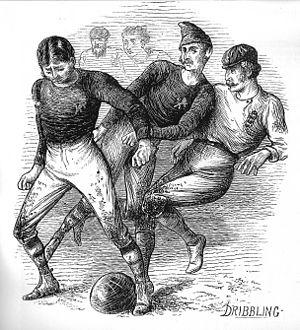
Le match Écosse — Angleterre du 30 novembre 1872 est un match de football entre l'Écosse et l'Angleterre, se déroulant au Hamilton Crescent, à Partick.
Le sport joue un rôle central dans la culture écossaise, et a été fortement influencé par le climat de l'Écosse, à la fois tempéré et océanique. En effet les sports « tout-temps » comme le rugby à XV, le football et le golf y sont prédominants. Cependant, beaucoup d'autres disciplines y sont aussi pratiquées, voire y ont été inventées. C'est le cas par exemple du rugby à VII, inventé en 1883 par un apprenti boucher d'Édimbourg, du curling, du shinty, et du golf, pratiqué depuis le XVᵉ siècle. L'Écosse a connu nombre de grands sportifs ; actuellement, on peut citer Andy Murray, troisième joueur de tennis mondial, et Chris Hoy, champion olympique et multiple champion du monde de cyclisme sur piste, qui défendent les couleurs de l'Écosse dans leurs disciplines respectives. Dans les sports mécaniques, il est possible de citer le pilote Colin McRae, champion du monde des rallyes en 1995.